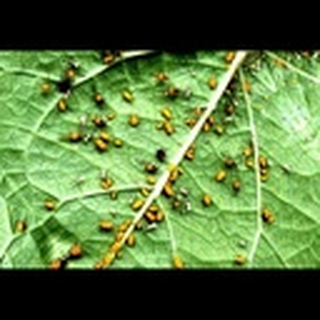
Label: cotton_aphids